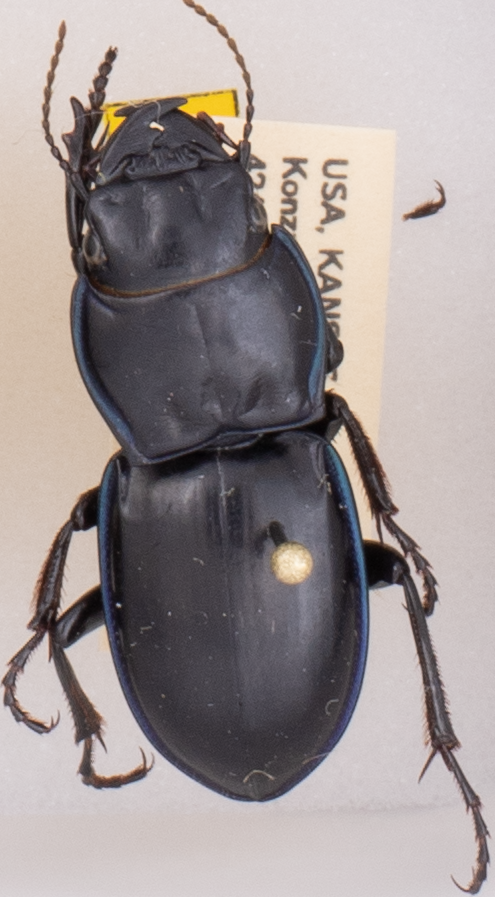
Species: Pasimachus elongatus
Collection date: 2019-09-23
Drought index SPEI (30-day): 0.846
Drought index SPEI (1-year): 1.69
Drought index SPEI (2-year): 1.13